Horia Tecău

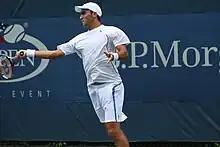
Horia Tecău at the 2010 US Open

At the Swedish Open, Lindstedt and Tecău won their third title together winning the final against Andreas Seppi and Simone Vagnozzi.